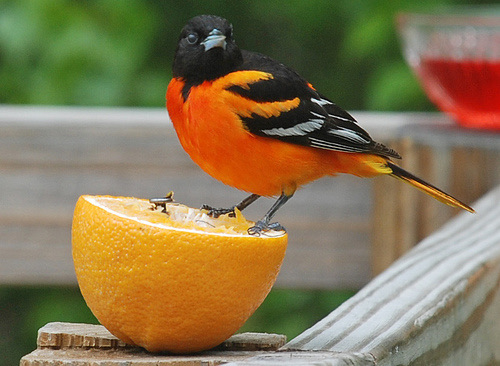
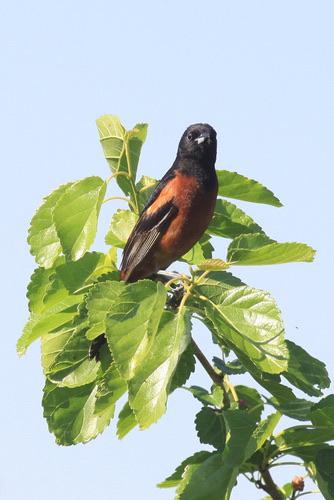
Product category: misc
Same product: yes